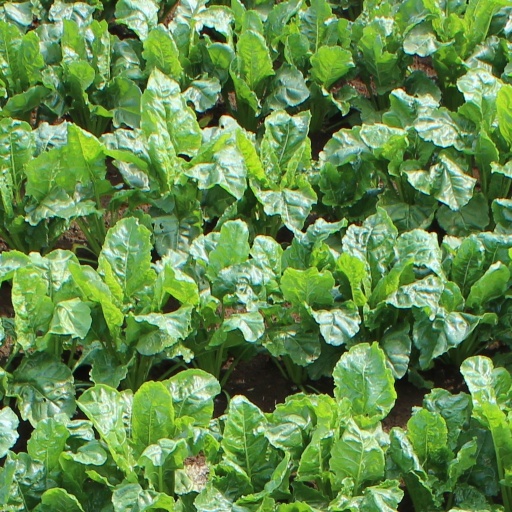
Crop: sugar beet